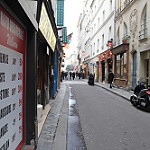
Label: street